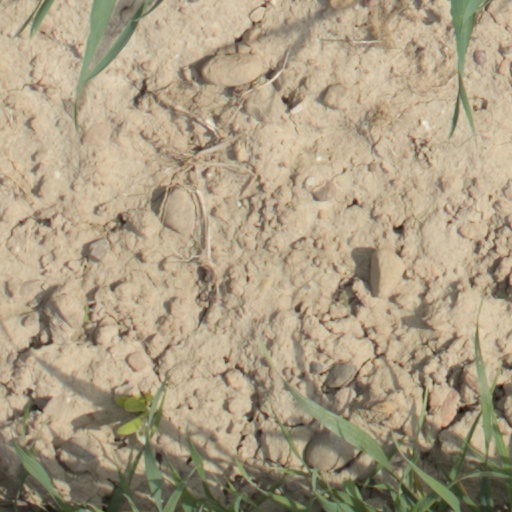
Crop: wheat